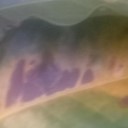
Label: Leaf_rust